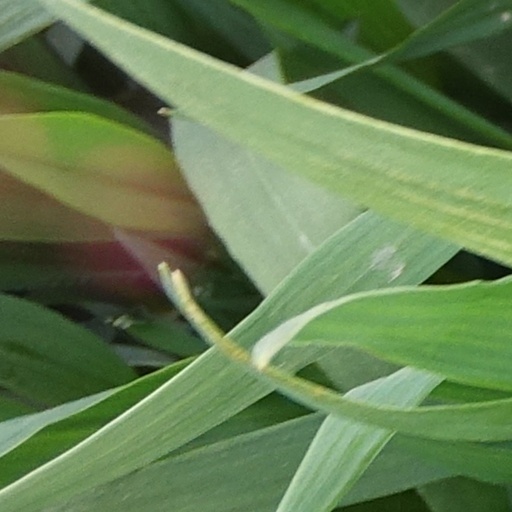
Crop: wheat